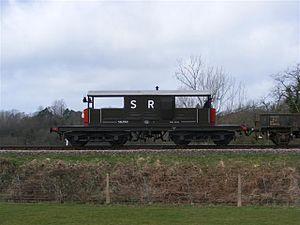
Le fourgon-frein, appelé cambuse au Canada francophone ou caboose en Amérique du nord anglophone, est un wagon d’accompagnement des trains de marchandises, doté d’un frein à vis. Situé en queue de train, il était occupé par un agent chargé de la surveillance du train et de son freinage en cas de besoin.